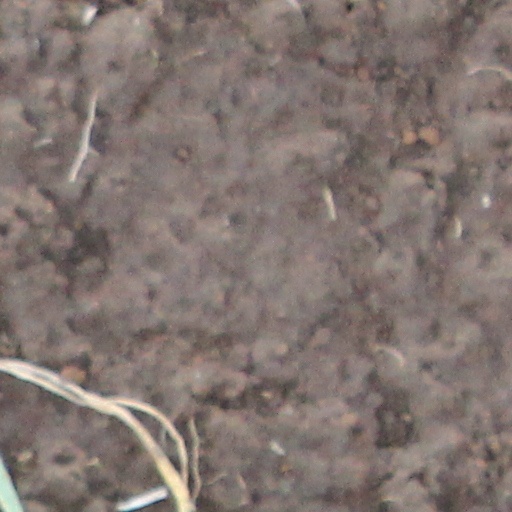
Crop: wheat